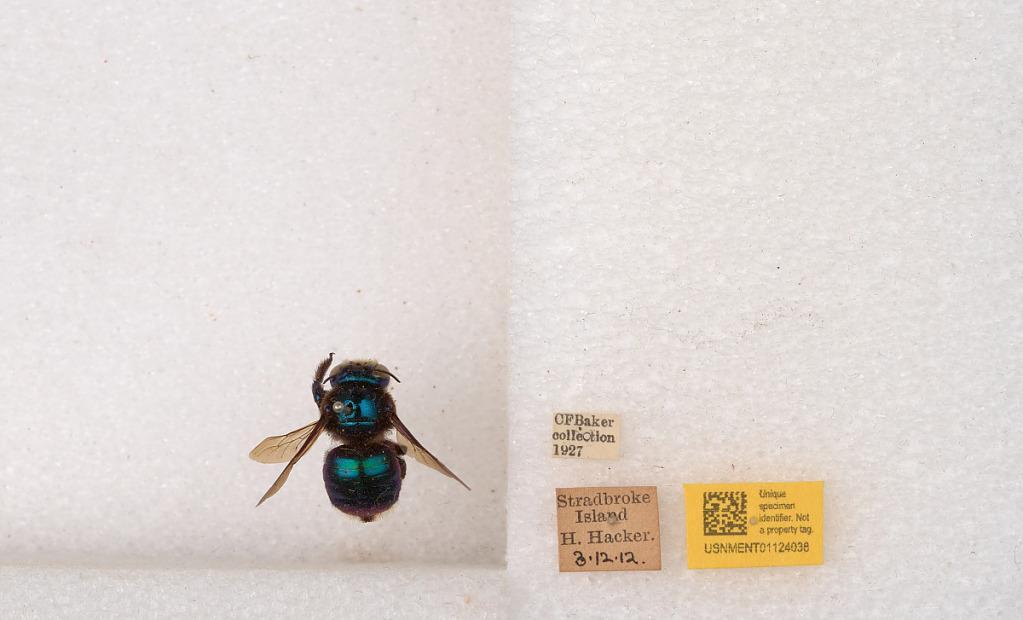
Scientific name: Xylocopa (Lestis) bombylans (Fabricius)
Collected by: H. Hacker
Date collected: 1912-3-12
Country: Australia
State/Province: Queensland
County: Redland
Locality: Stradbroke Island
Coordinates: -27.5328, 153.46